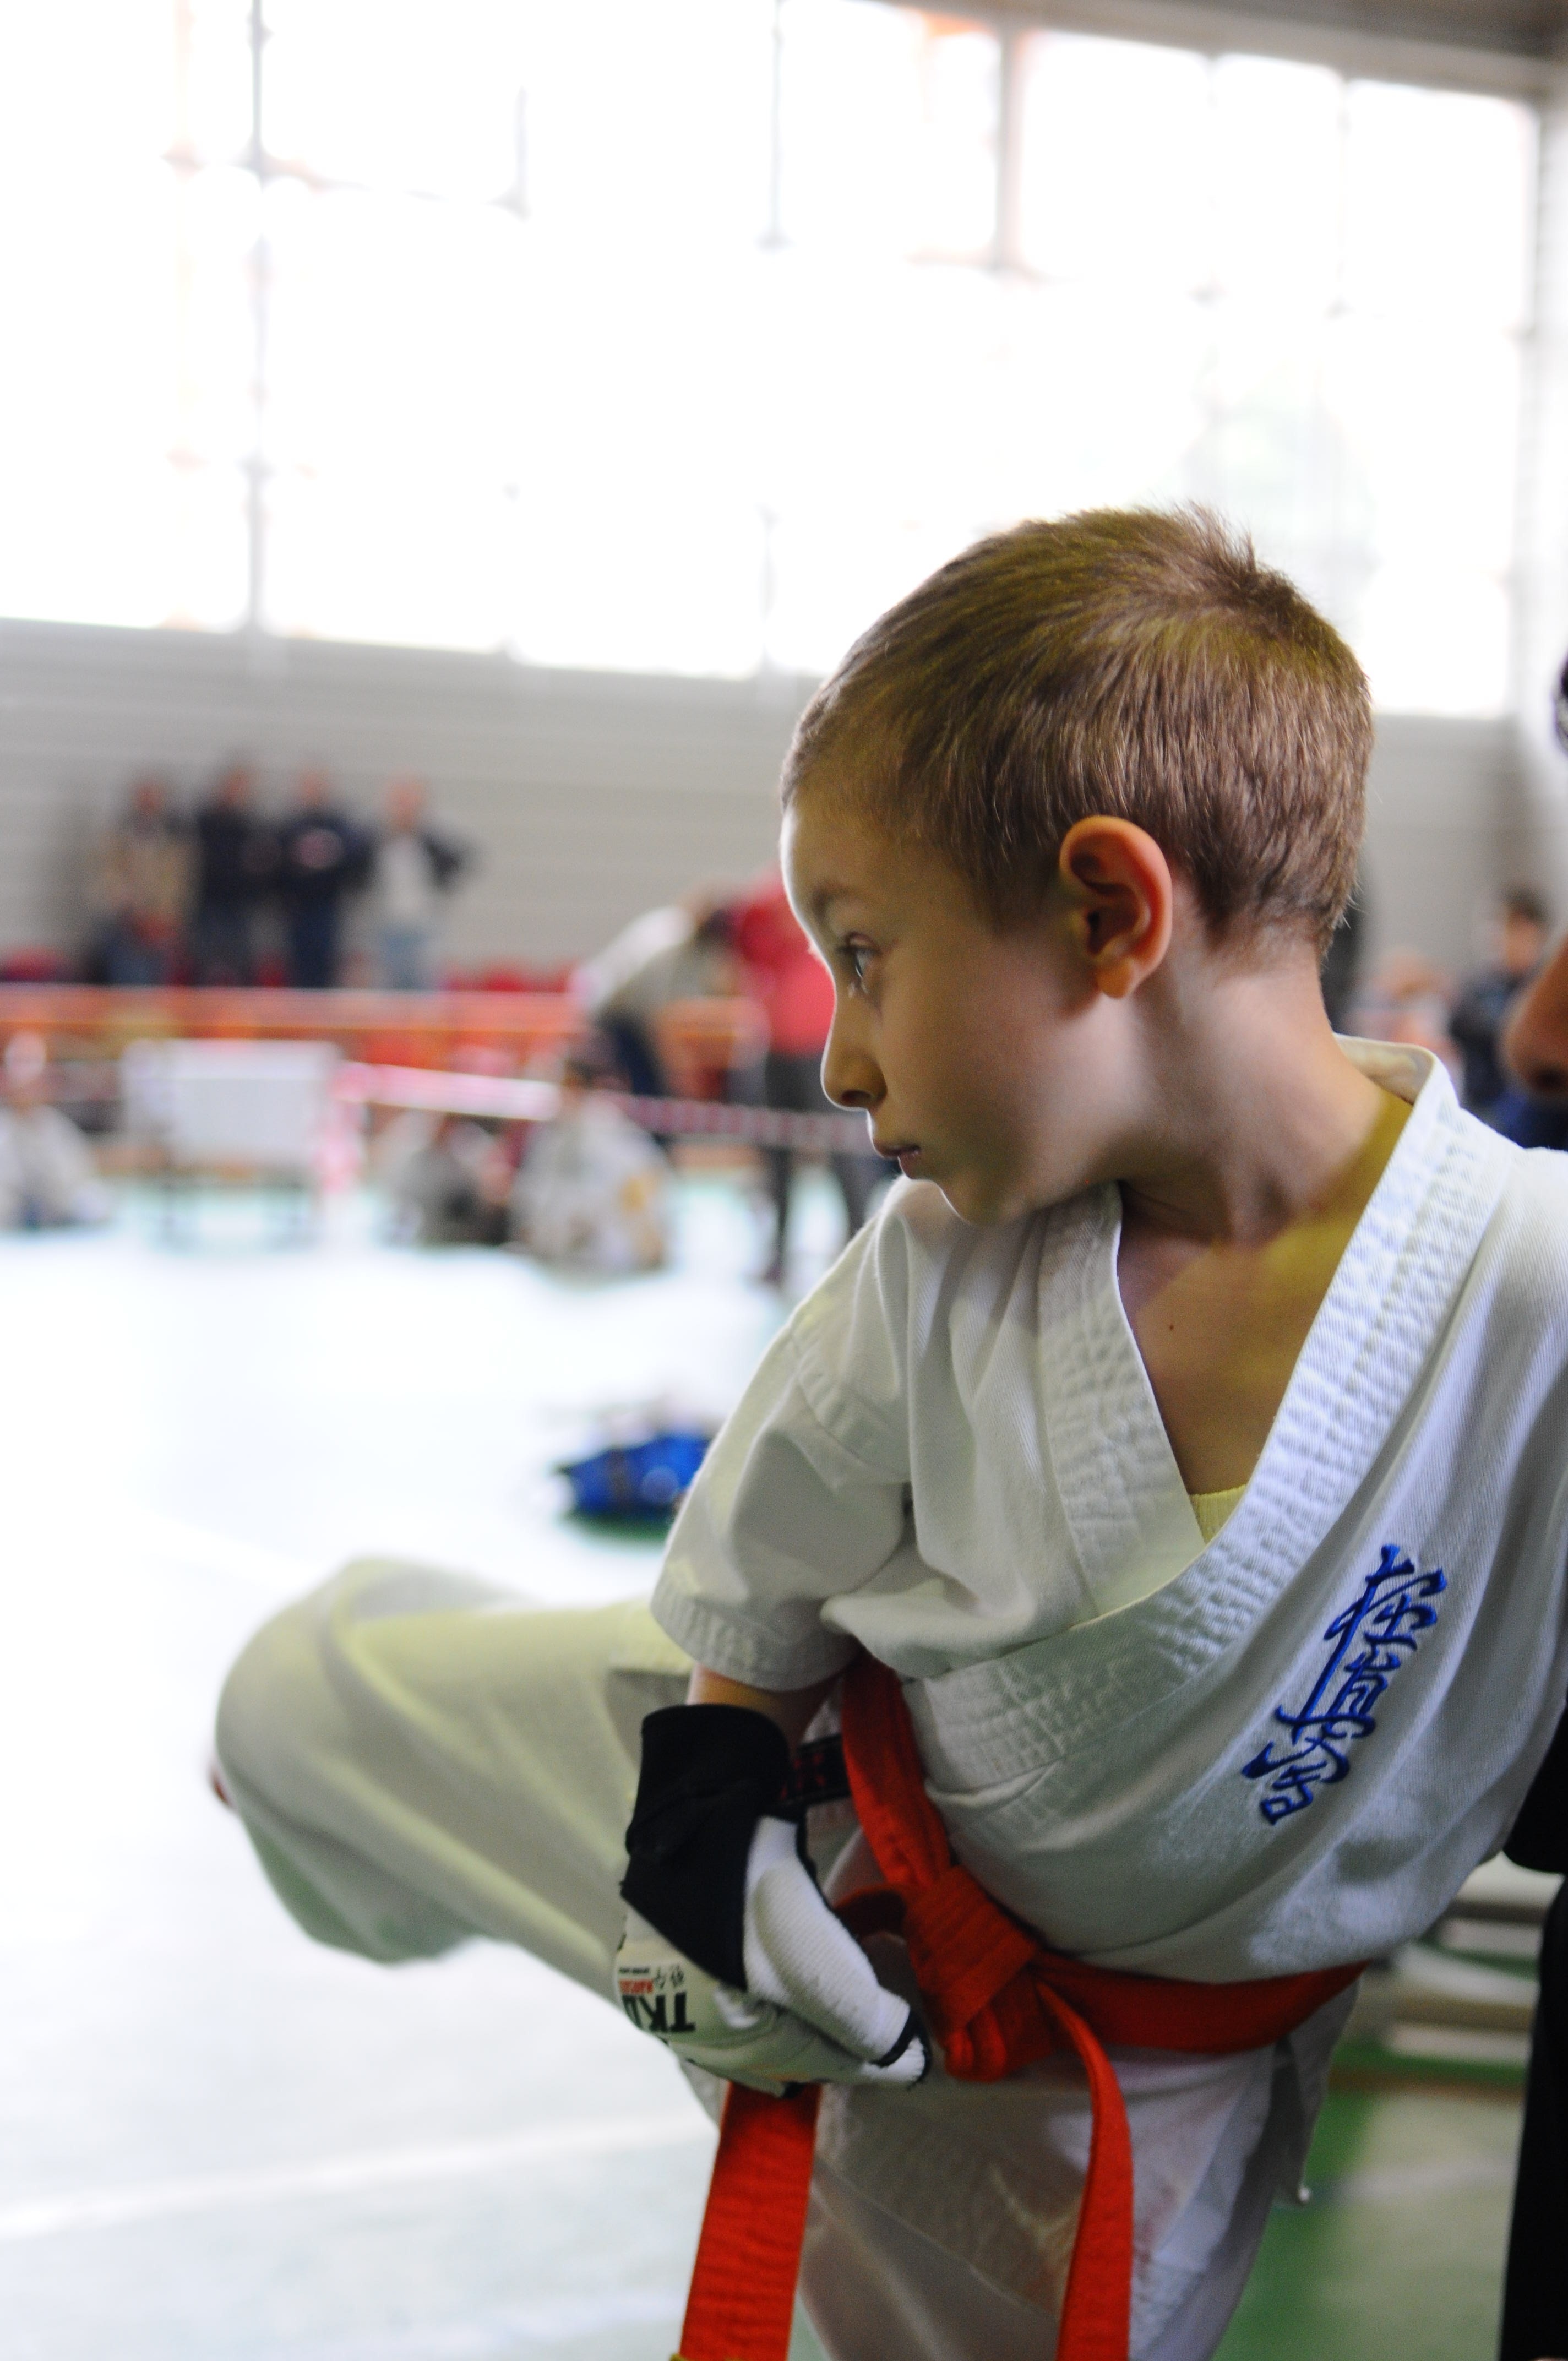
sport, boy, young, child, exercise, kimono, sports, active, practice, judo, kick, karate, martial arts, combat sport, individual sports, contact sport, jujutsu, japanese martial arts, brazilian jiu jitsu, orange belt